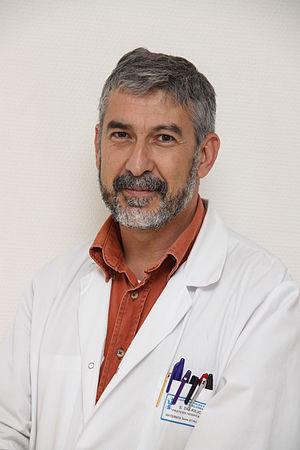
Dr Serdar DALKILIC Gynécologue-Obstétricien
Dr Serdar Dalkılıç a été le vice-président et fondateur du SNPAC en 1997; il a été aussi le créateur du site Internet du SNPAC devenu la FPS.